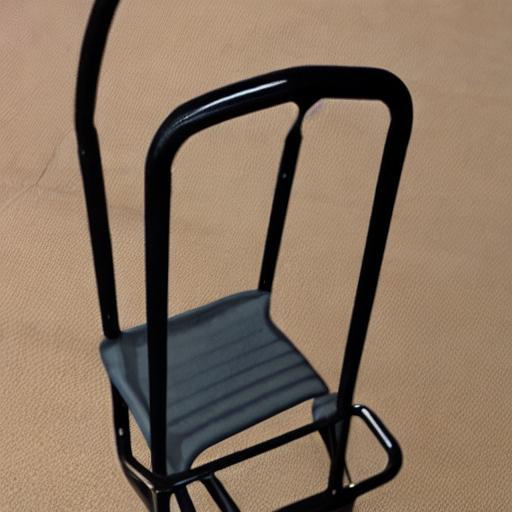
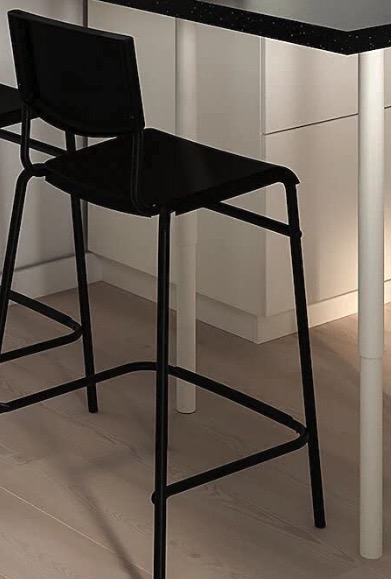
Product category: stool
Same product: no